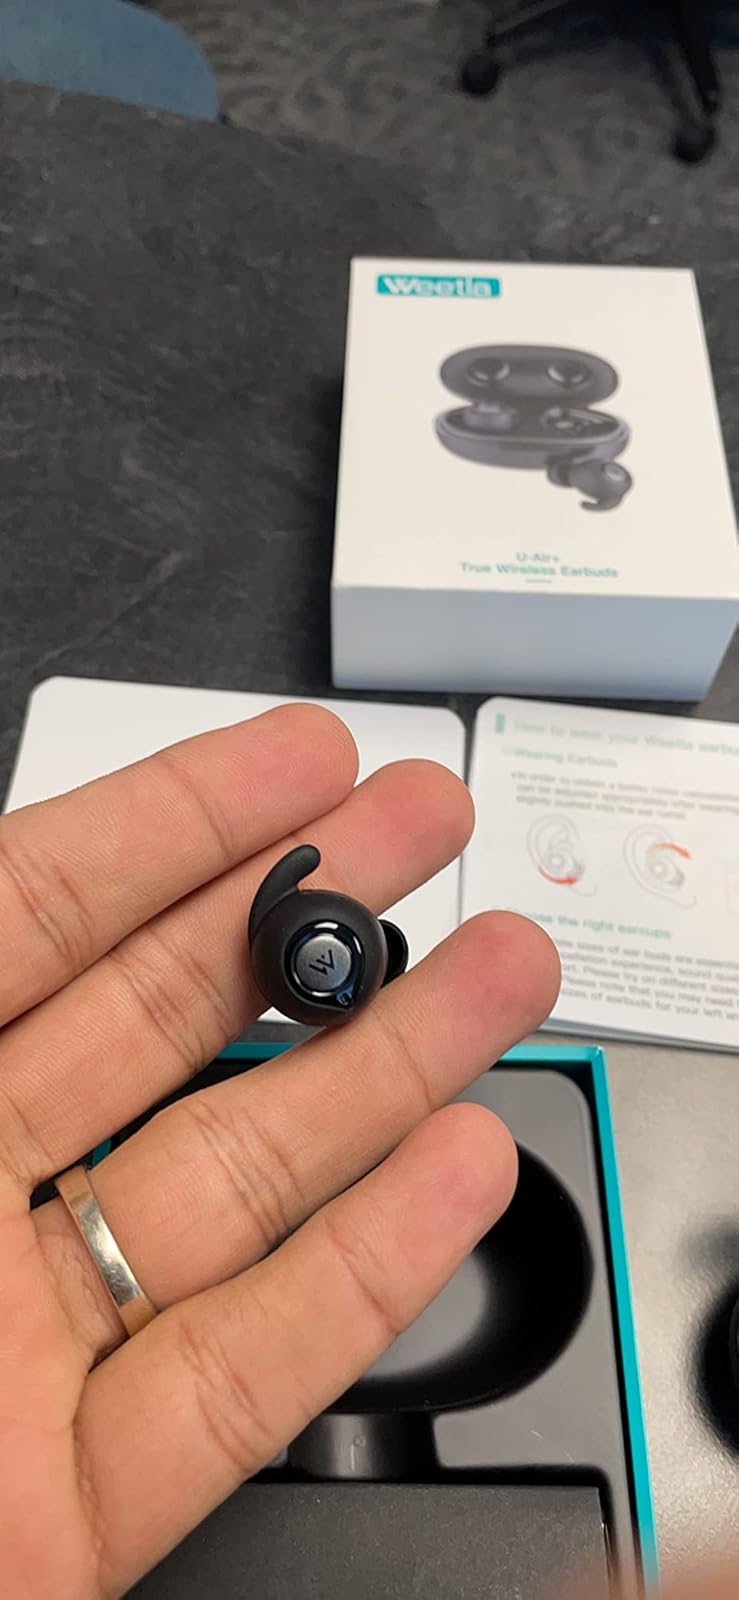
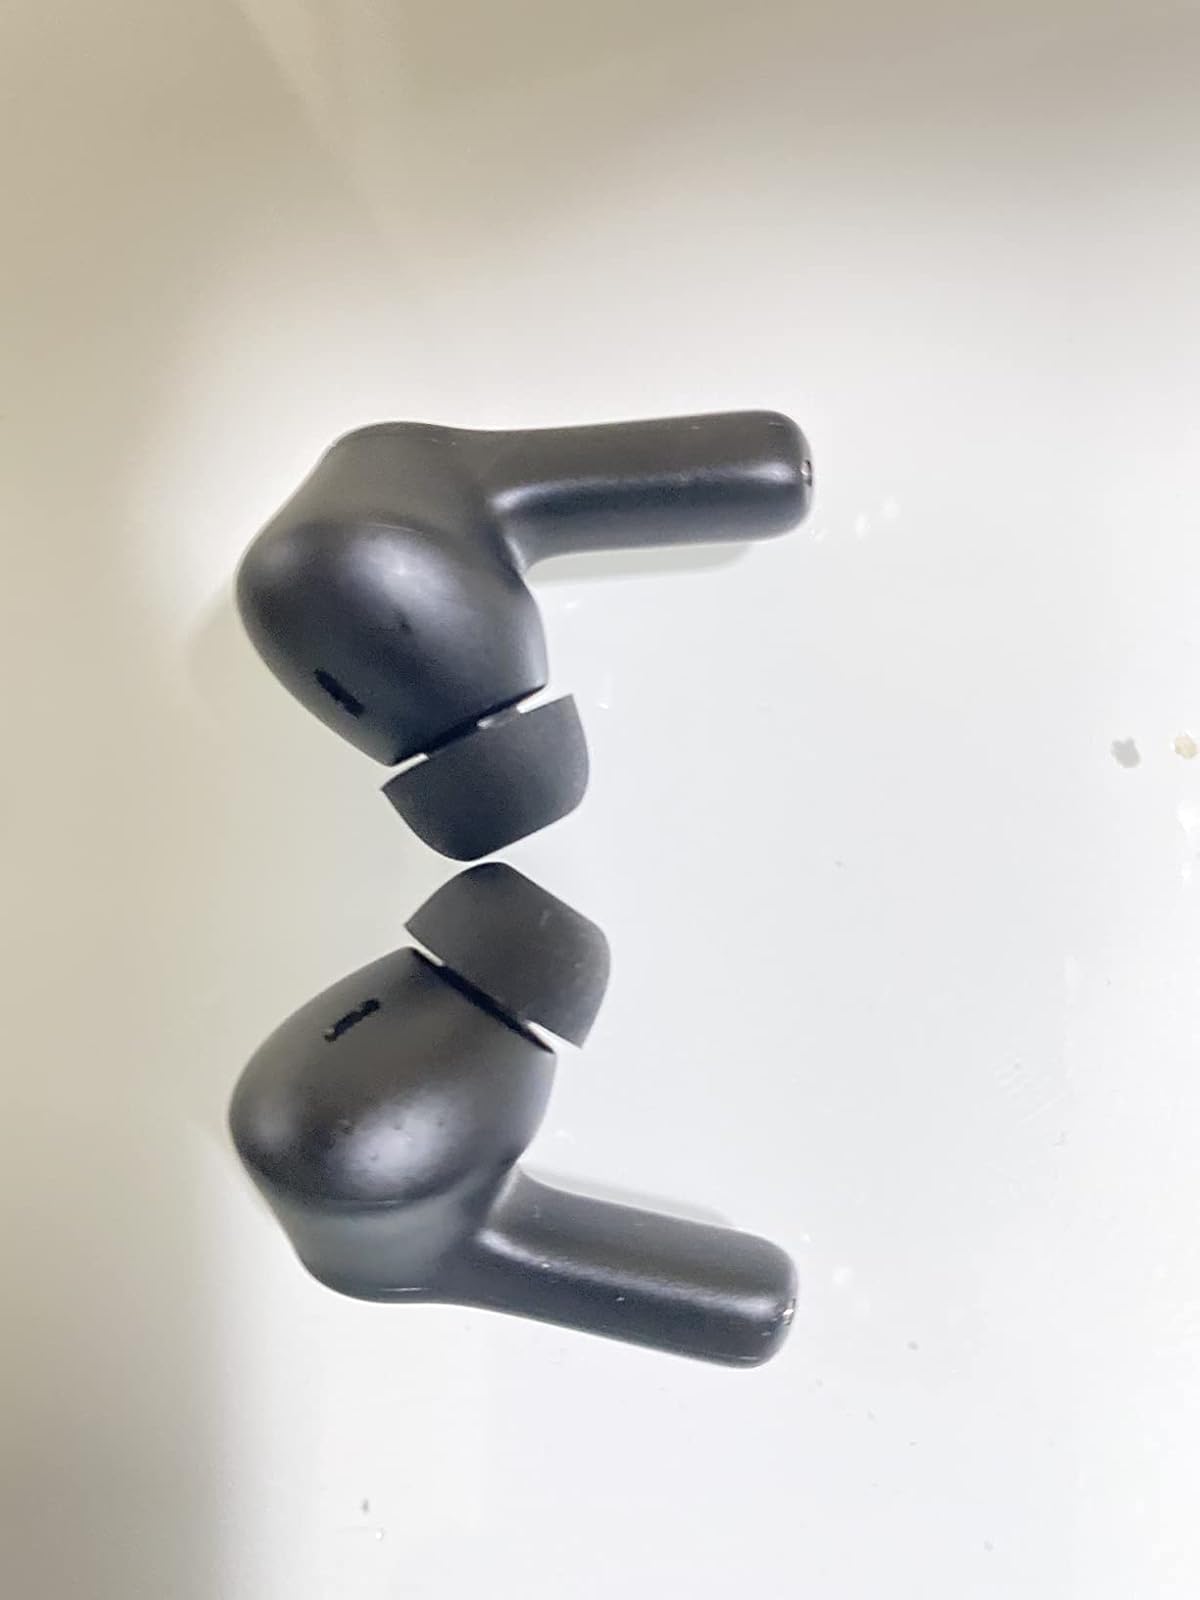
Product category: earbuds
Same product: no